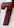
Number: 7